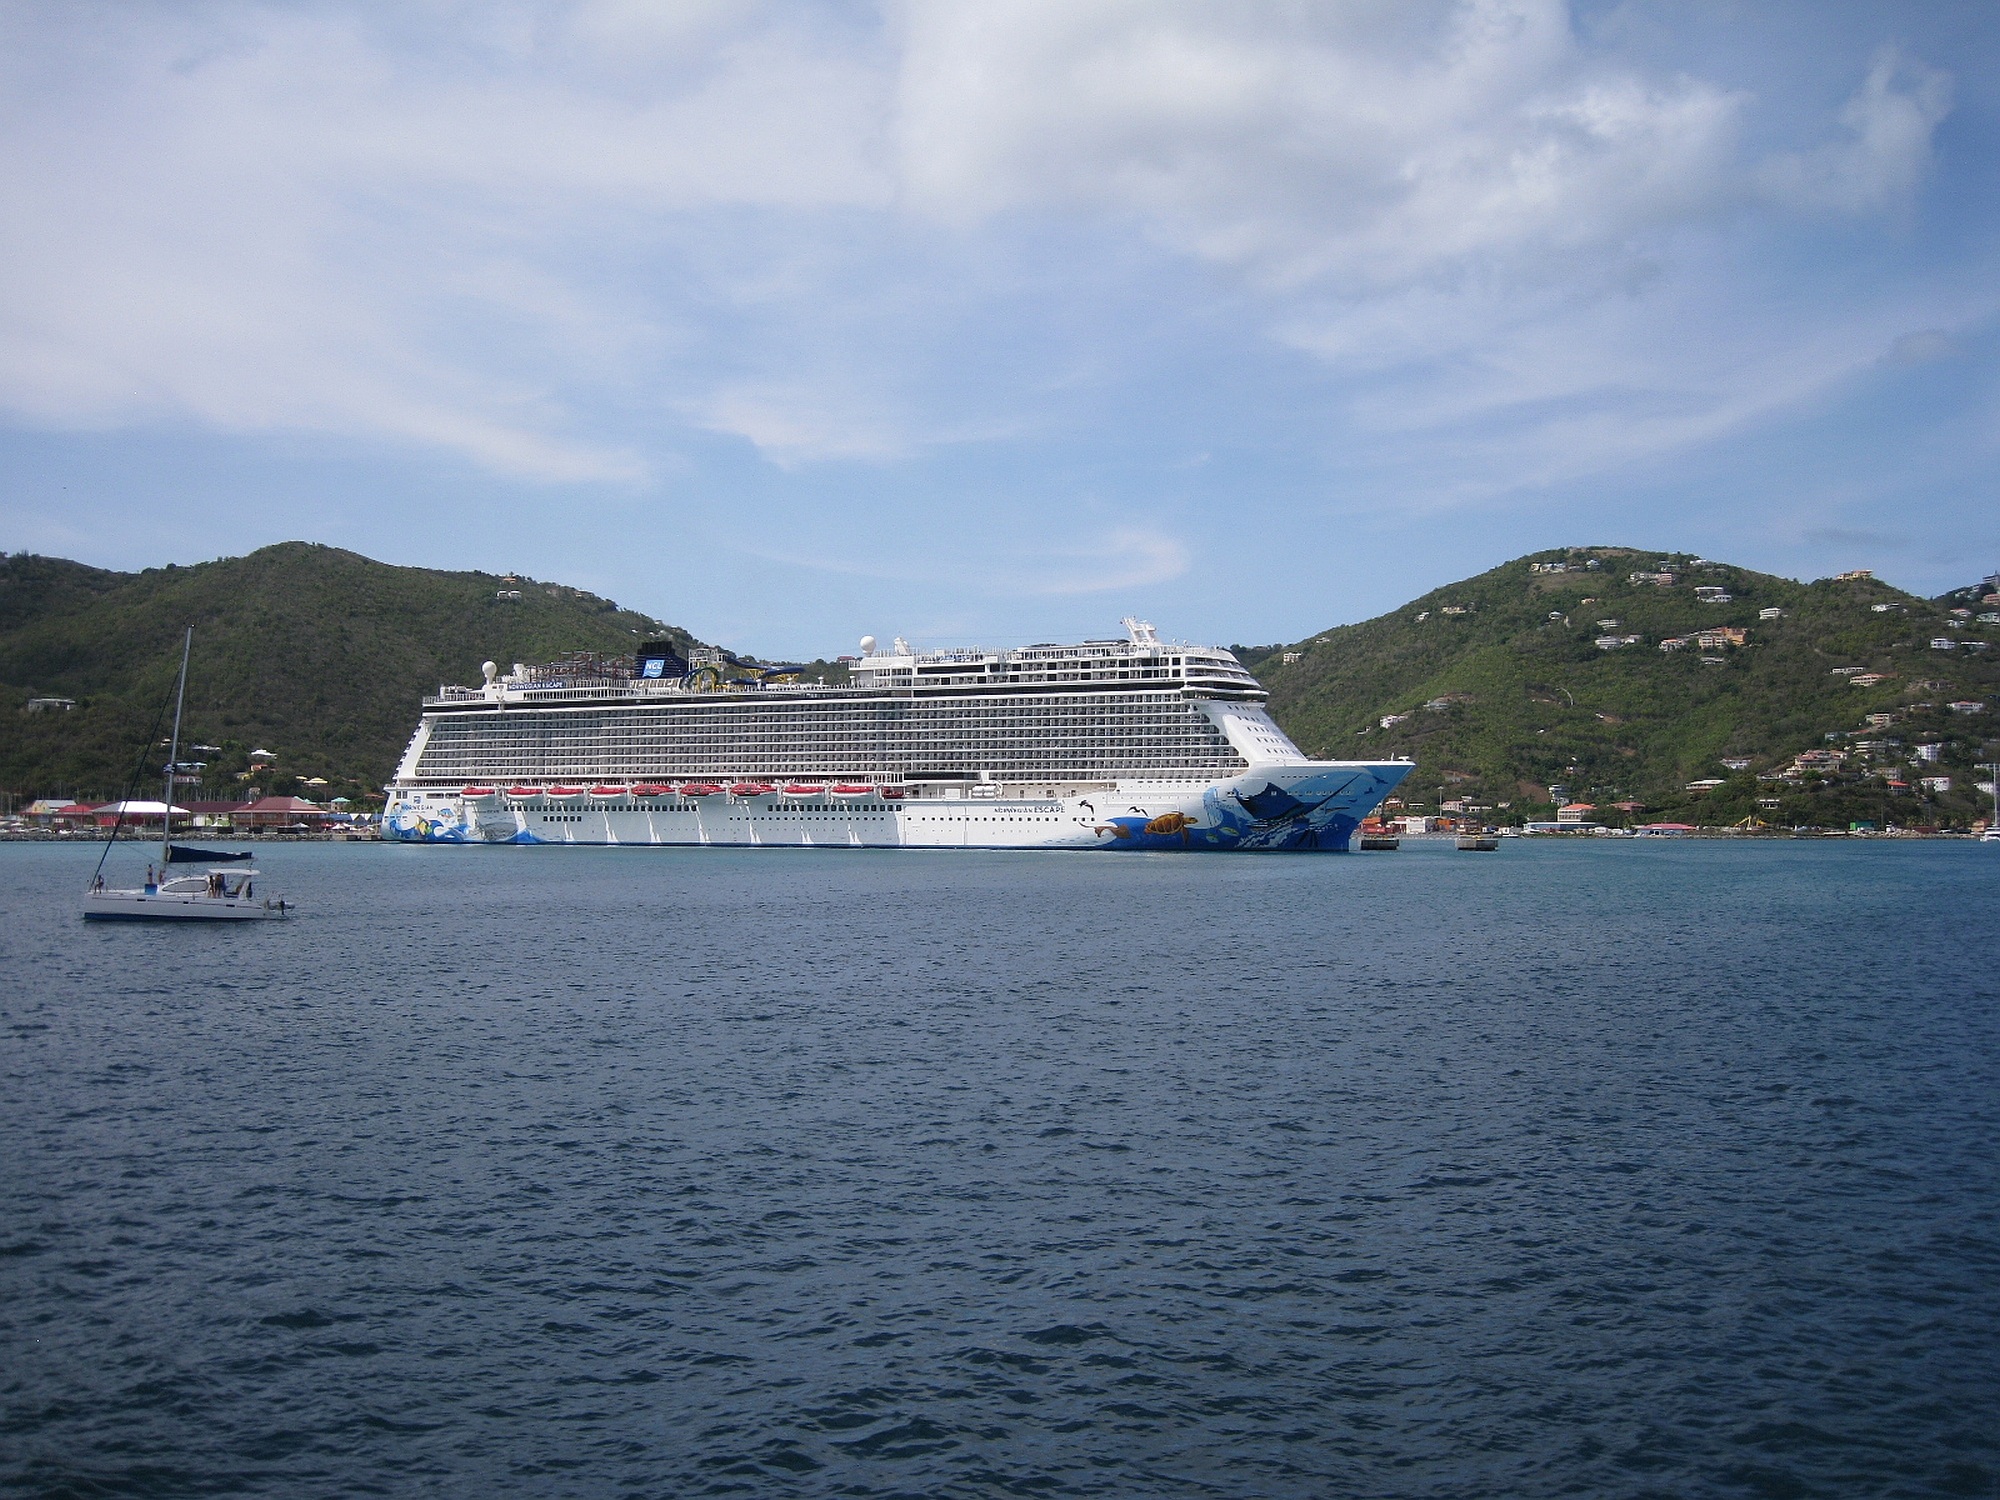
sea, coast, water, ocean, boat, ship, summer, vacation, travel, transportation, vessel, vehicle, tropical, sailing, holiday, bay, harbor, tourism, cruise, ferry, nautical, luxury, traveling, caribbean, maritime, watercraft, liner, cruise ship, voyage, passenger, passenger ship, tortola, british virgin islands